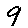
Label: 9